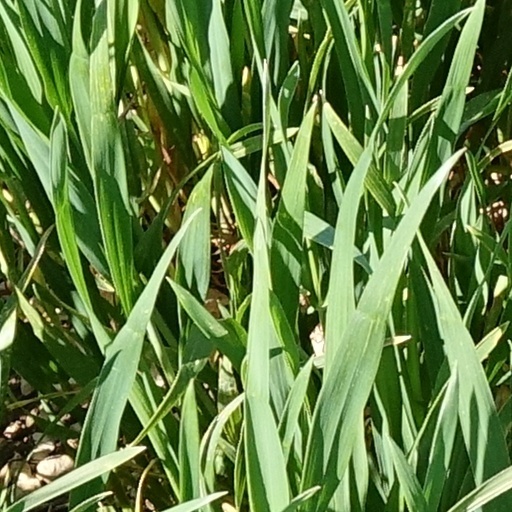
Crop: wheat